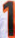
Number: 1